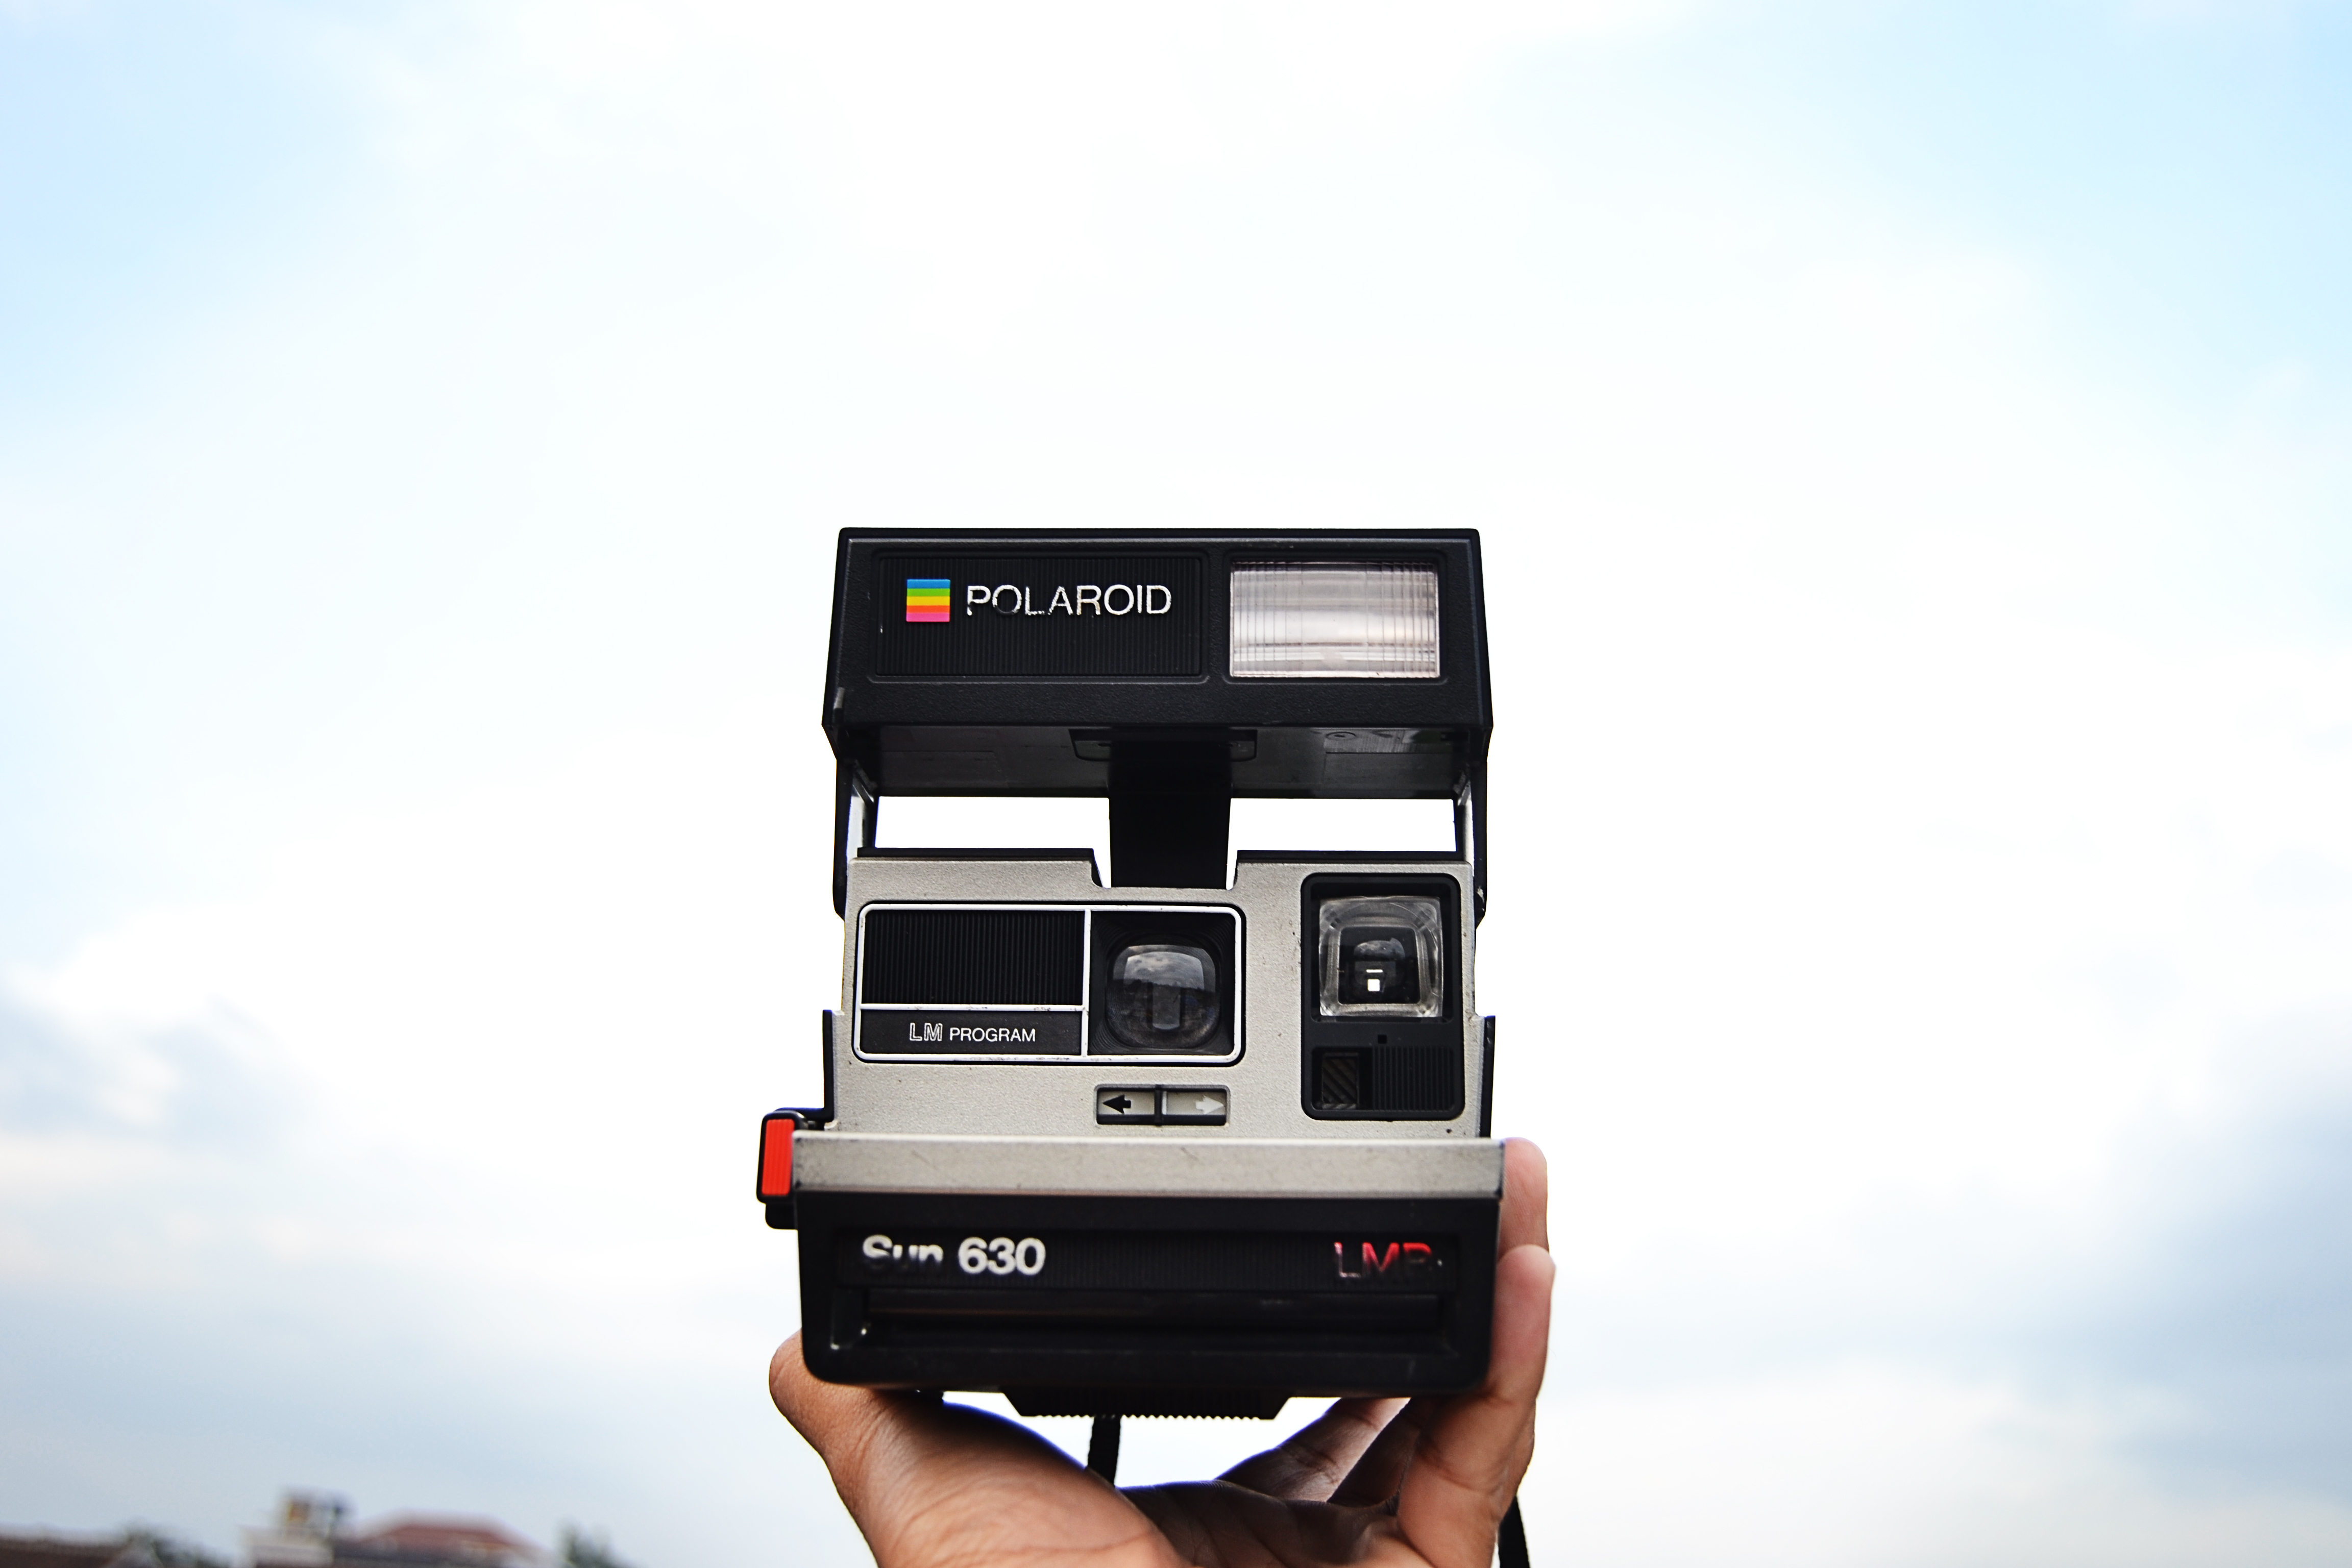
camera, vintage, polaroid, cash, instagram, oldschool, cameras optics, Sun 630